World Circus (circus)

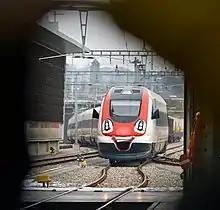
Swiss Railway ICN clown ornament for Geneva 2010

The duration of each event lasts between nine and twelve months in each town. It receives thousands of spectators and proposes shows of acrobats, jugglers, tightrope walkers, fakirs, clowns, musicians, animal tamers, magicians, contemporary dancers, opera, the magic of the light, winging, circus parades, mimes, from cosmic spectacle to informatics, science and physic of the circus. Bringing more than thousand artists from Switzerland and the whole world, with almost as much means of expression, it encompasses a town in the beauty of discovery for a whole year.